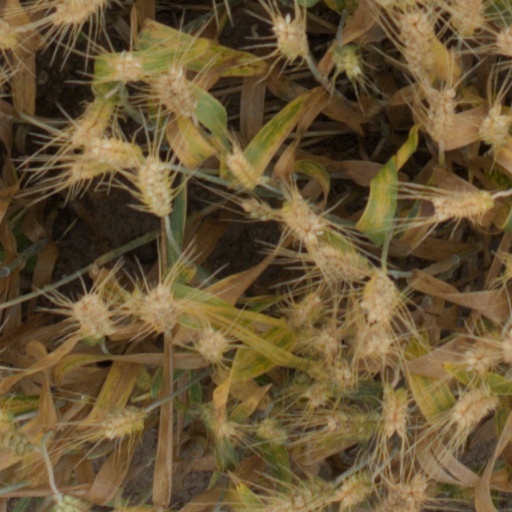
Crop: wheat